NHL 13

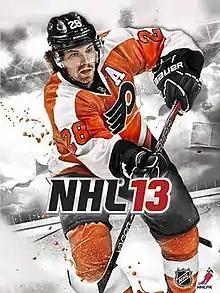
The "NHL 13" cover, featuring Claude Giroux.

NHL 13 is an ice hockey video game developed by EA Canada published by EA Sports. It is the 22nd installment of the "NHL" series. The game was released on the PlayStation 3 and the Xbox 360, featuring Philadelphia Flyers forward Claude Giroux on the cover. The game was featured at the Electronic Entertainment Expo 2012, which took place between June 5–7, 2012. The demo of the game was released on August 21–22, 2012, at the Xbox Live Marketplace and the PlayStation Store.